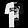
Label: T - shirt / top